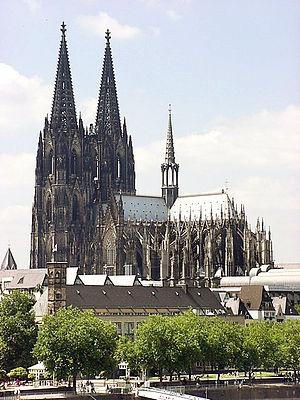
Le tourisme en Europe représente une importante activité économique. En 2014, l'Europe a reçu 563 millions de touristes. Les recettes pour 2014 ont atteint 383 milliards d'euros.
L'Allemagne a commencé en 2006 une série de 16 pièces commémoratives de 2 euros qui s'achèvera en 2022. Cette série concerne les 16 Länder allemands. Les pièces sont émises à raison d'une par année. L'année d'émission des pièces coïncide avec la présidence au Bundesrat du Land concerné. C'est ainsi que la première de ces pièces est revenue au Schleswig-Holstein.
Cet article recense les cathédrales d'Allemagne.